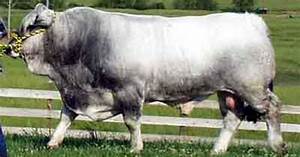
Label: cow